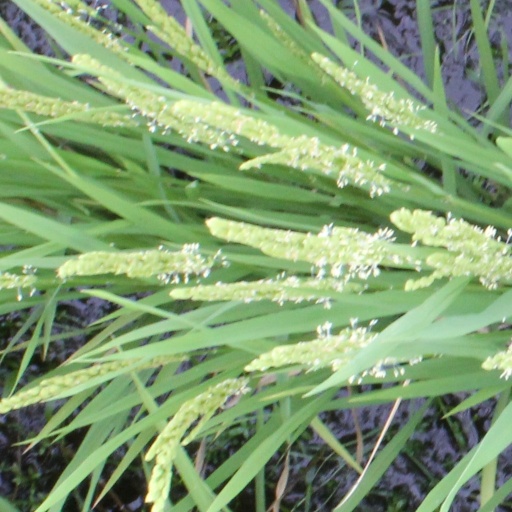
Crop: rice